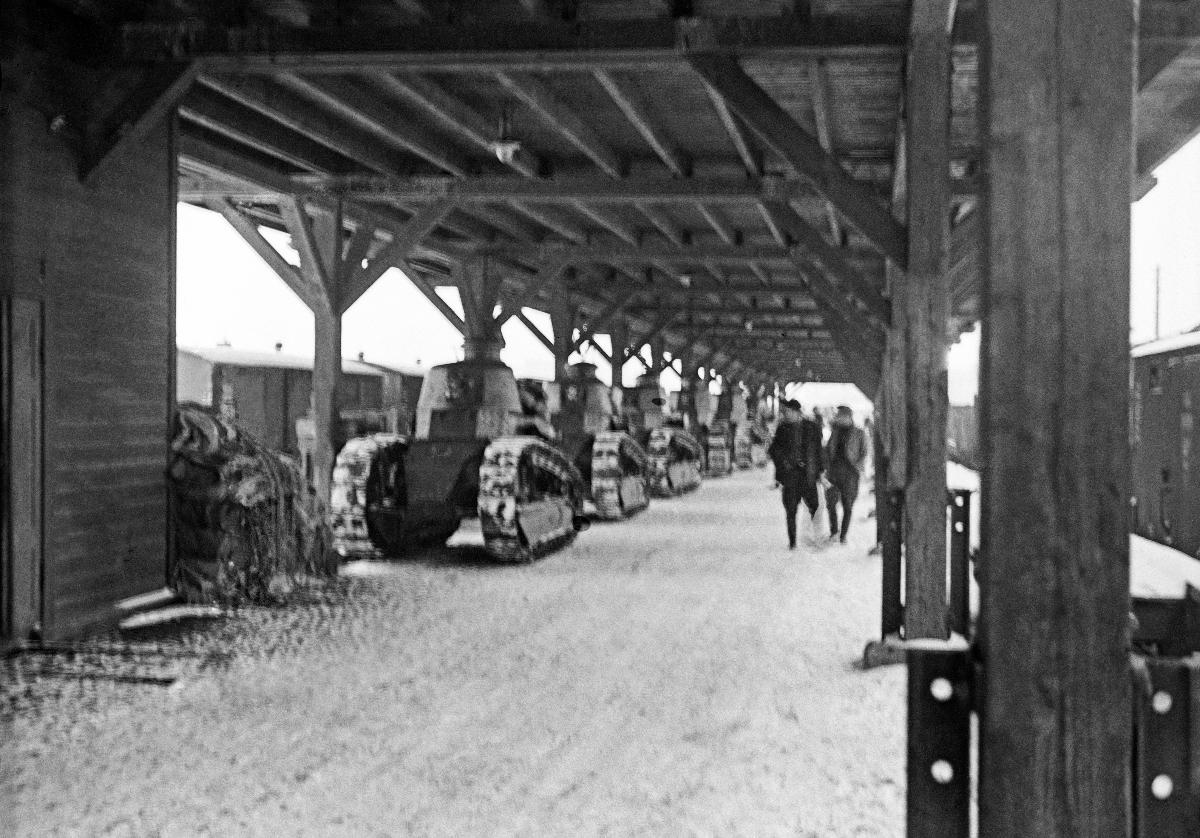
Mäntsälän kapina
Mäntsäläupproret; Mäntsälä rebellion
sisällön kuvaus: Mäntsälän kapina 27.2.-6.3.1932. Hämeenlinnasta saapuneet panssarivaunut Helsingin ratapihalla. content description: Mäntsälän rebellion 27.2.-6.3.1932. Tanks from Hämeenlinna on the Helsinki rail yard. innehållsbeskrivning: Mäntsäläupproret 27.2.-6.3.1932. Pansarvagnarna från Tavastehus på Helsingfors militärbangården.
Kuvaaja: Sundström, Hugo, kuvaaja
Vuosi: 1932
Paikka: Suomi
Aiheet: politiikka; äärioikeistolaisuus; lapuanliike; kapinat; suojeluskunnat; HBL; politics; far right; Lapua movement; insurgencies; right-wing extremism; rebellion; civil guard; civil guards; politik; högerextremism; Lapporörelsen; uppror; lapporörelsen; skyddskåren; kravaller; skyddskårer